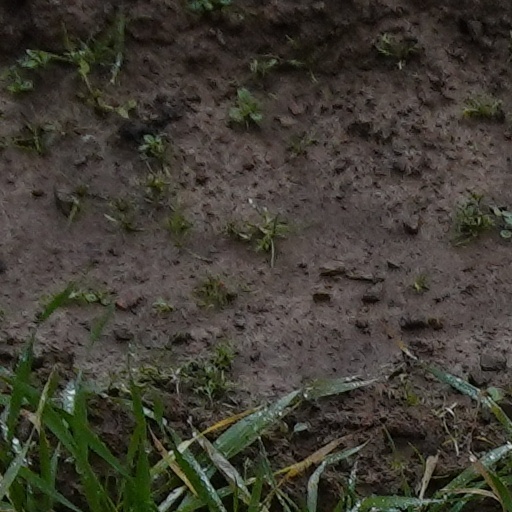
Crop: wheat